RBS TV

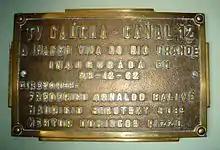
Plaque commemorating the launch of "TV Gaúcha", March 2009.

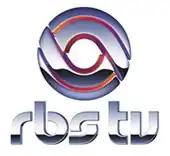
RBS TV logo from 2008 to 2019

"TV Gaúcha" was created in 1962 in Porto Alegre, Rio Grande do Sul, and would later become "RBS TV Porto Alegre". The following year, TV Gaúcha affiliated itself with Rede Excelsior. Rede Globo was launched in Rio de Janeiro two years later, but TV Gaúcha would only become its affiliate in 1967.